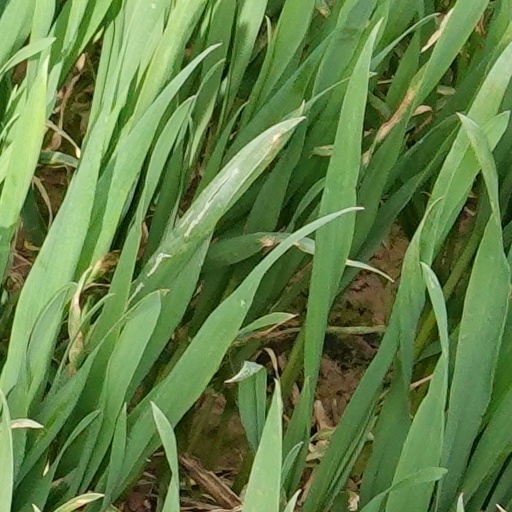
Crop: wheat